List of Major League Baseball mascots

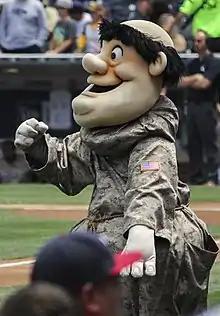
The Swinging Friar is the mascot for the San Diego Padres.

The Swinging Friar has been a mascot with the team as early as 1958, when the Padres were still a member of the Pacific Coast League, a Minor League Baseball organization. He was named after the Spanish Franciscan friars, who founded Mission San Diego de Alcalá, around which the city of San Diego began to emerge in the 18th century. The Padres joined Major League Baseball in 1969 and kept the popular mascot. He was even on the team emblem until 1984. Wanting a more "professional" image, the owners introduced a more corporate logo. In 1996, he was brought back as a sleeve patch for the club's blue alternate jerseys, and though the team has changed its logo and colors since then, the Friar remains there to this day.